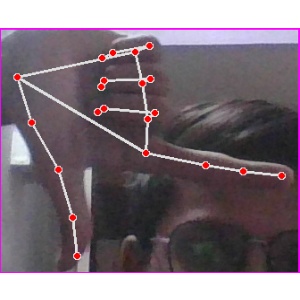
अक्षर: ख